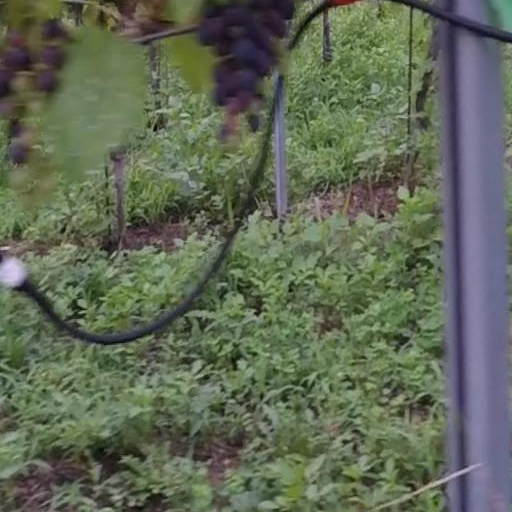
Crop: grape